Matt DeCanio

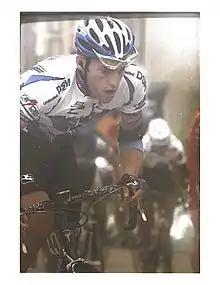

Matt DeCanio (born April 5, 1977) is an American ex-professional racing cyclist.